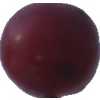
Label: pink_grape